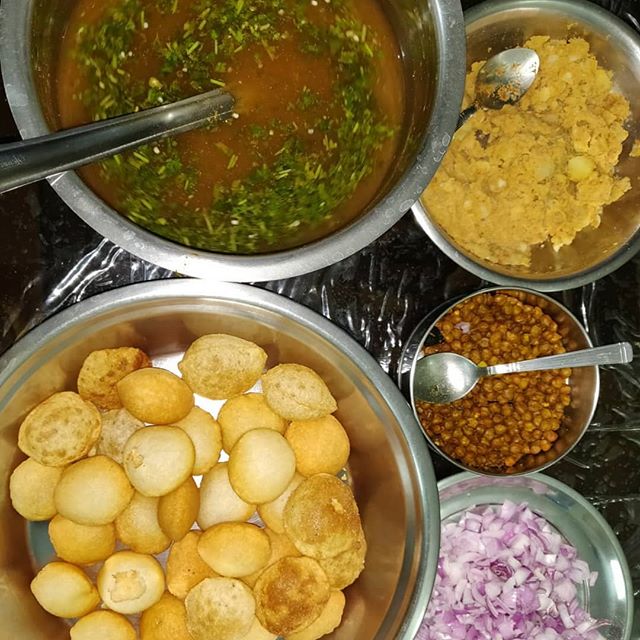
Dish: paani_puri